Common Open Software Environment

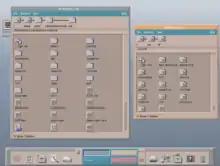
The Common Desktop Environment, one part of the COSE initiative

The Common Open Software Environment (COSE) was an initiative formed in March 1993 by the major Unix vendors of the time to create open, unified operating system (OS) standards.